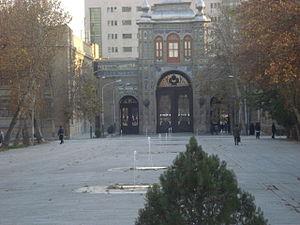
Le ministère des Affaires étrangères de l'Iran est le ministère des Affaires étrangères du gouvernement de la République islamique d'Iran chargé de la politique étrangère et des relations diplomatiques du pays.